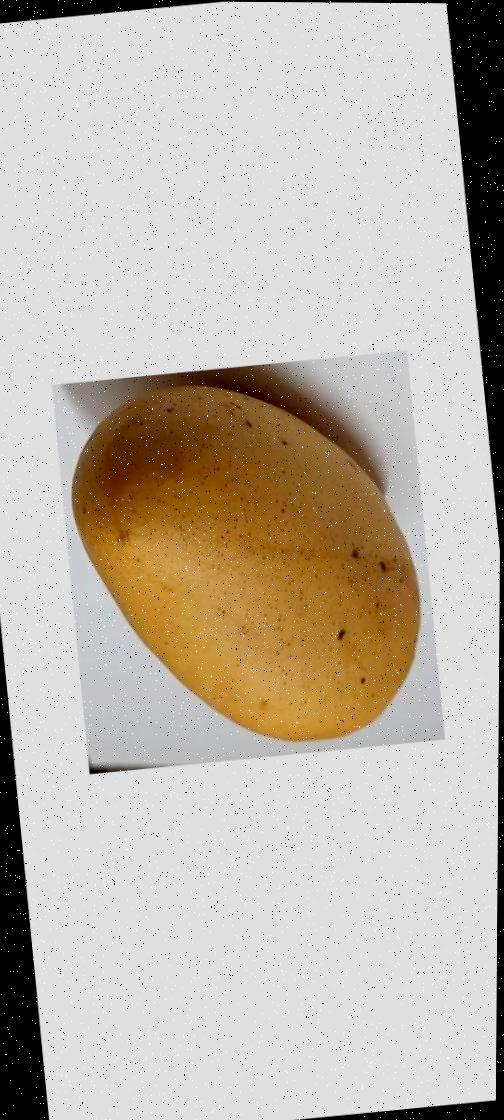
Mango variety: Katimon